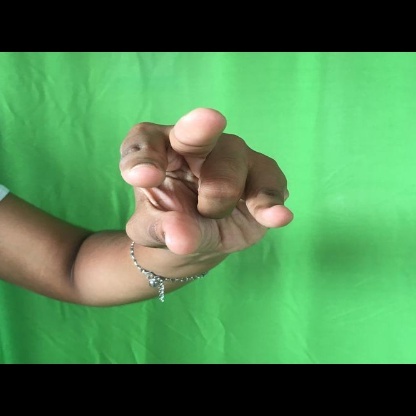
Mudra: Kangulam